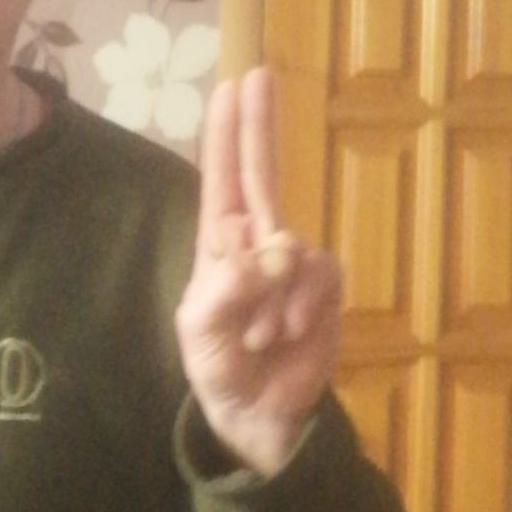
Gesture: two_up